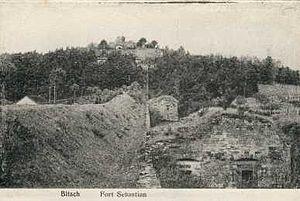
Le Fort Saint-Sébastien se situe dans la commune française de Bitche et le département de la Moselle. Il fait face à la citadelle de Bitche, et au terrain de football de la commune de Bitche, siège du Football Club de Bitche.